Abebe Bikila

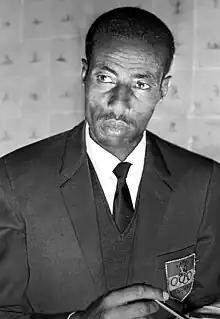
Abebe in 1968

On April 21, 1965, as part of the opening ceremonies for the second season of the 1964–1965 New York World's Fair, Abebe and fellow athlete and Imperial Guardsman Mamo Wolde, ran a ceremonial half-marathon from the Arsenal in Central Park (at 64th Street and Fifth Avenue in Manhattan) to the Singer Bowl at the fair. They carried a parchment scroll with greetings from Haile Selassie.